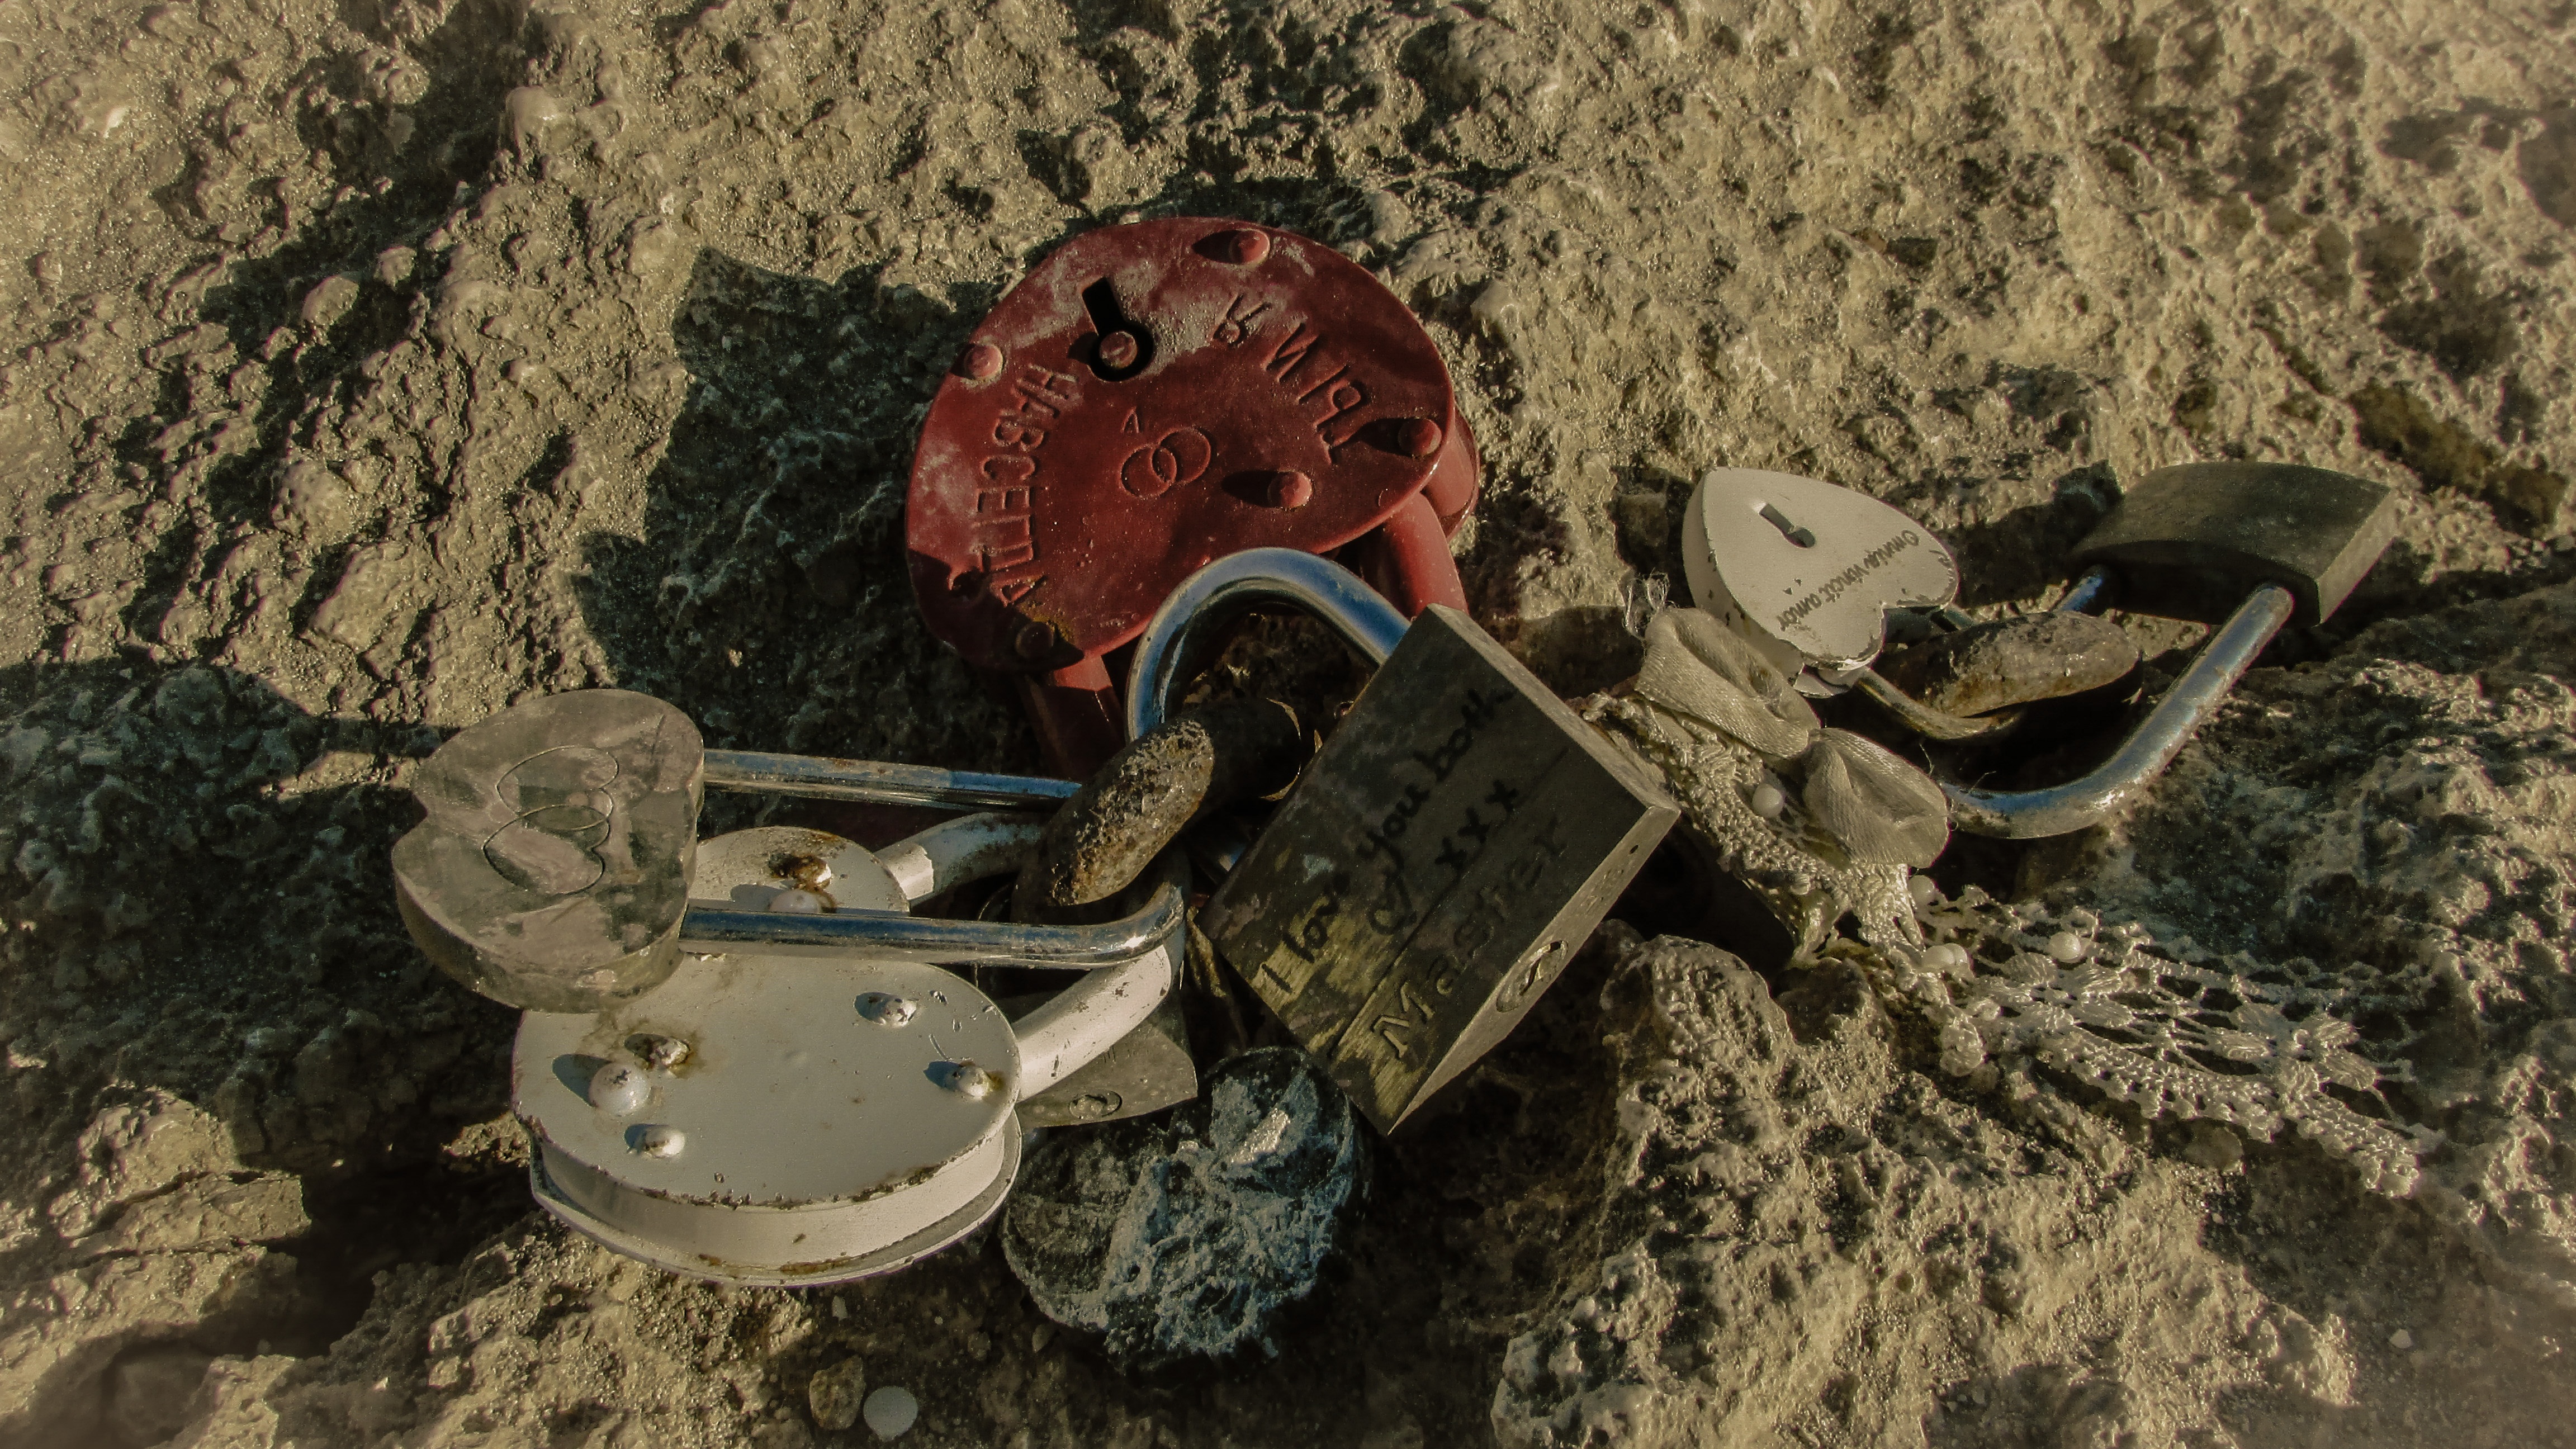
rock, love, soldier, metal, romance, padlock, rusty, eternity, screenshot, dedication, loyalty